Answer in natural language. How many Paintings are visible in the scene? Choose between the following options: 4, 3, 5, 6 or 0
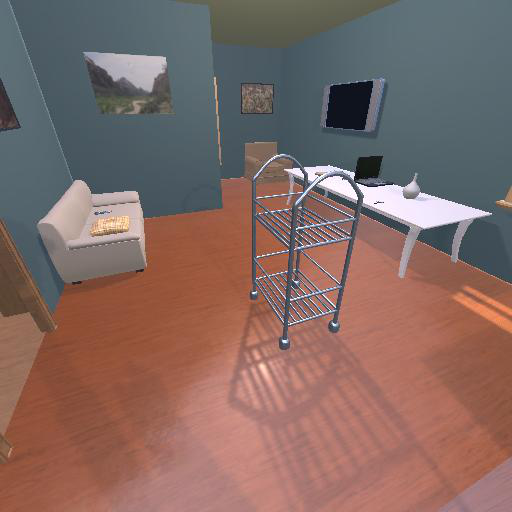
<answer>3</answer>